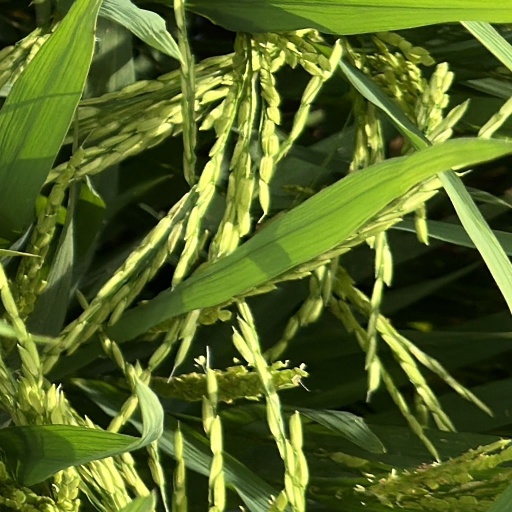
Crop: rice